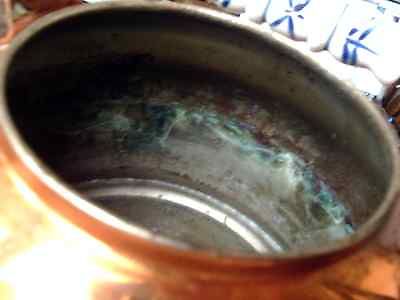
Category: kettle